All Nippon Airways

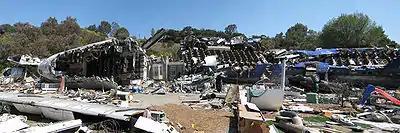
Former ANA Boeing 747-SR destroyed after withdrawal used in the film set of 2005 film "War Of The Worlds". Note the airline's blue paint still applied on the aircraft with all their logos removed.

The NAMC YS-11 was an important aircraft for All Nippon Airways, although most of them were used under the name of ANK, or Air Nippon, a subsidiary of All Nippon Airways. The final YS-11 in operation was retired in 2006. Some YS-11s are in museums, or otherwise scrapped or taken apart. After a final retirement process through September 2006, all YS-11s were grounded, and obligated to retire, unless privately owned and were privately restored. The YS-11 was a big part of All Nippon Airways from the 1970s to the early 1990s when it was used on domestic operations.